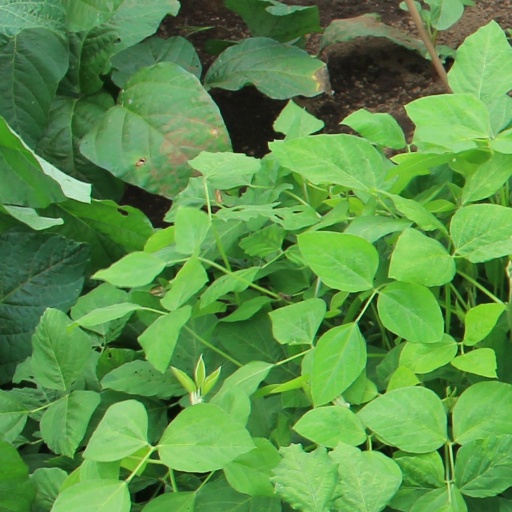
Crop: soybean